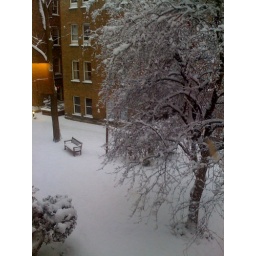
View from kitchen window in Maida Vale